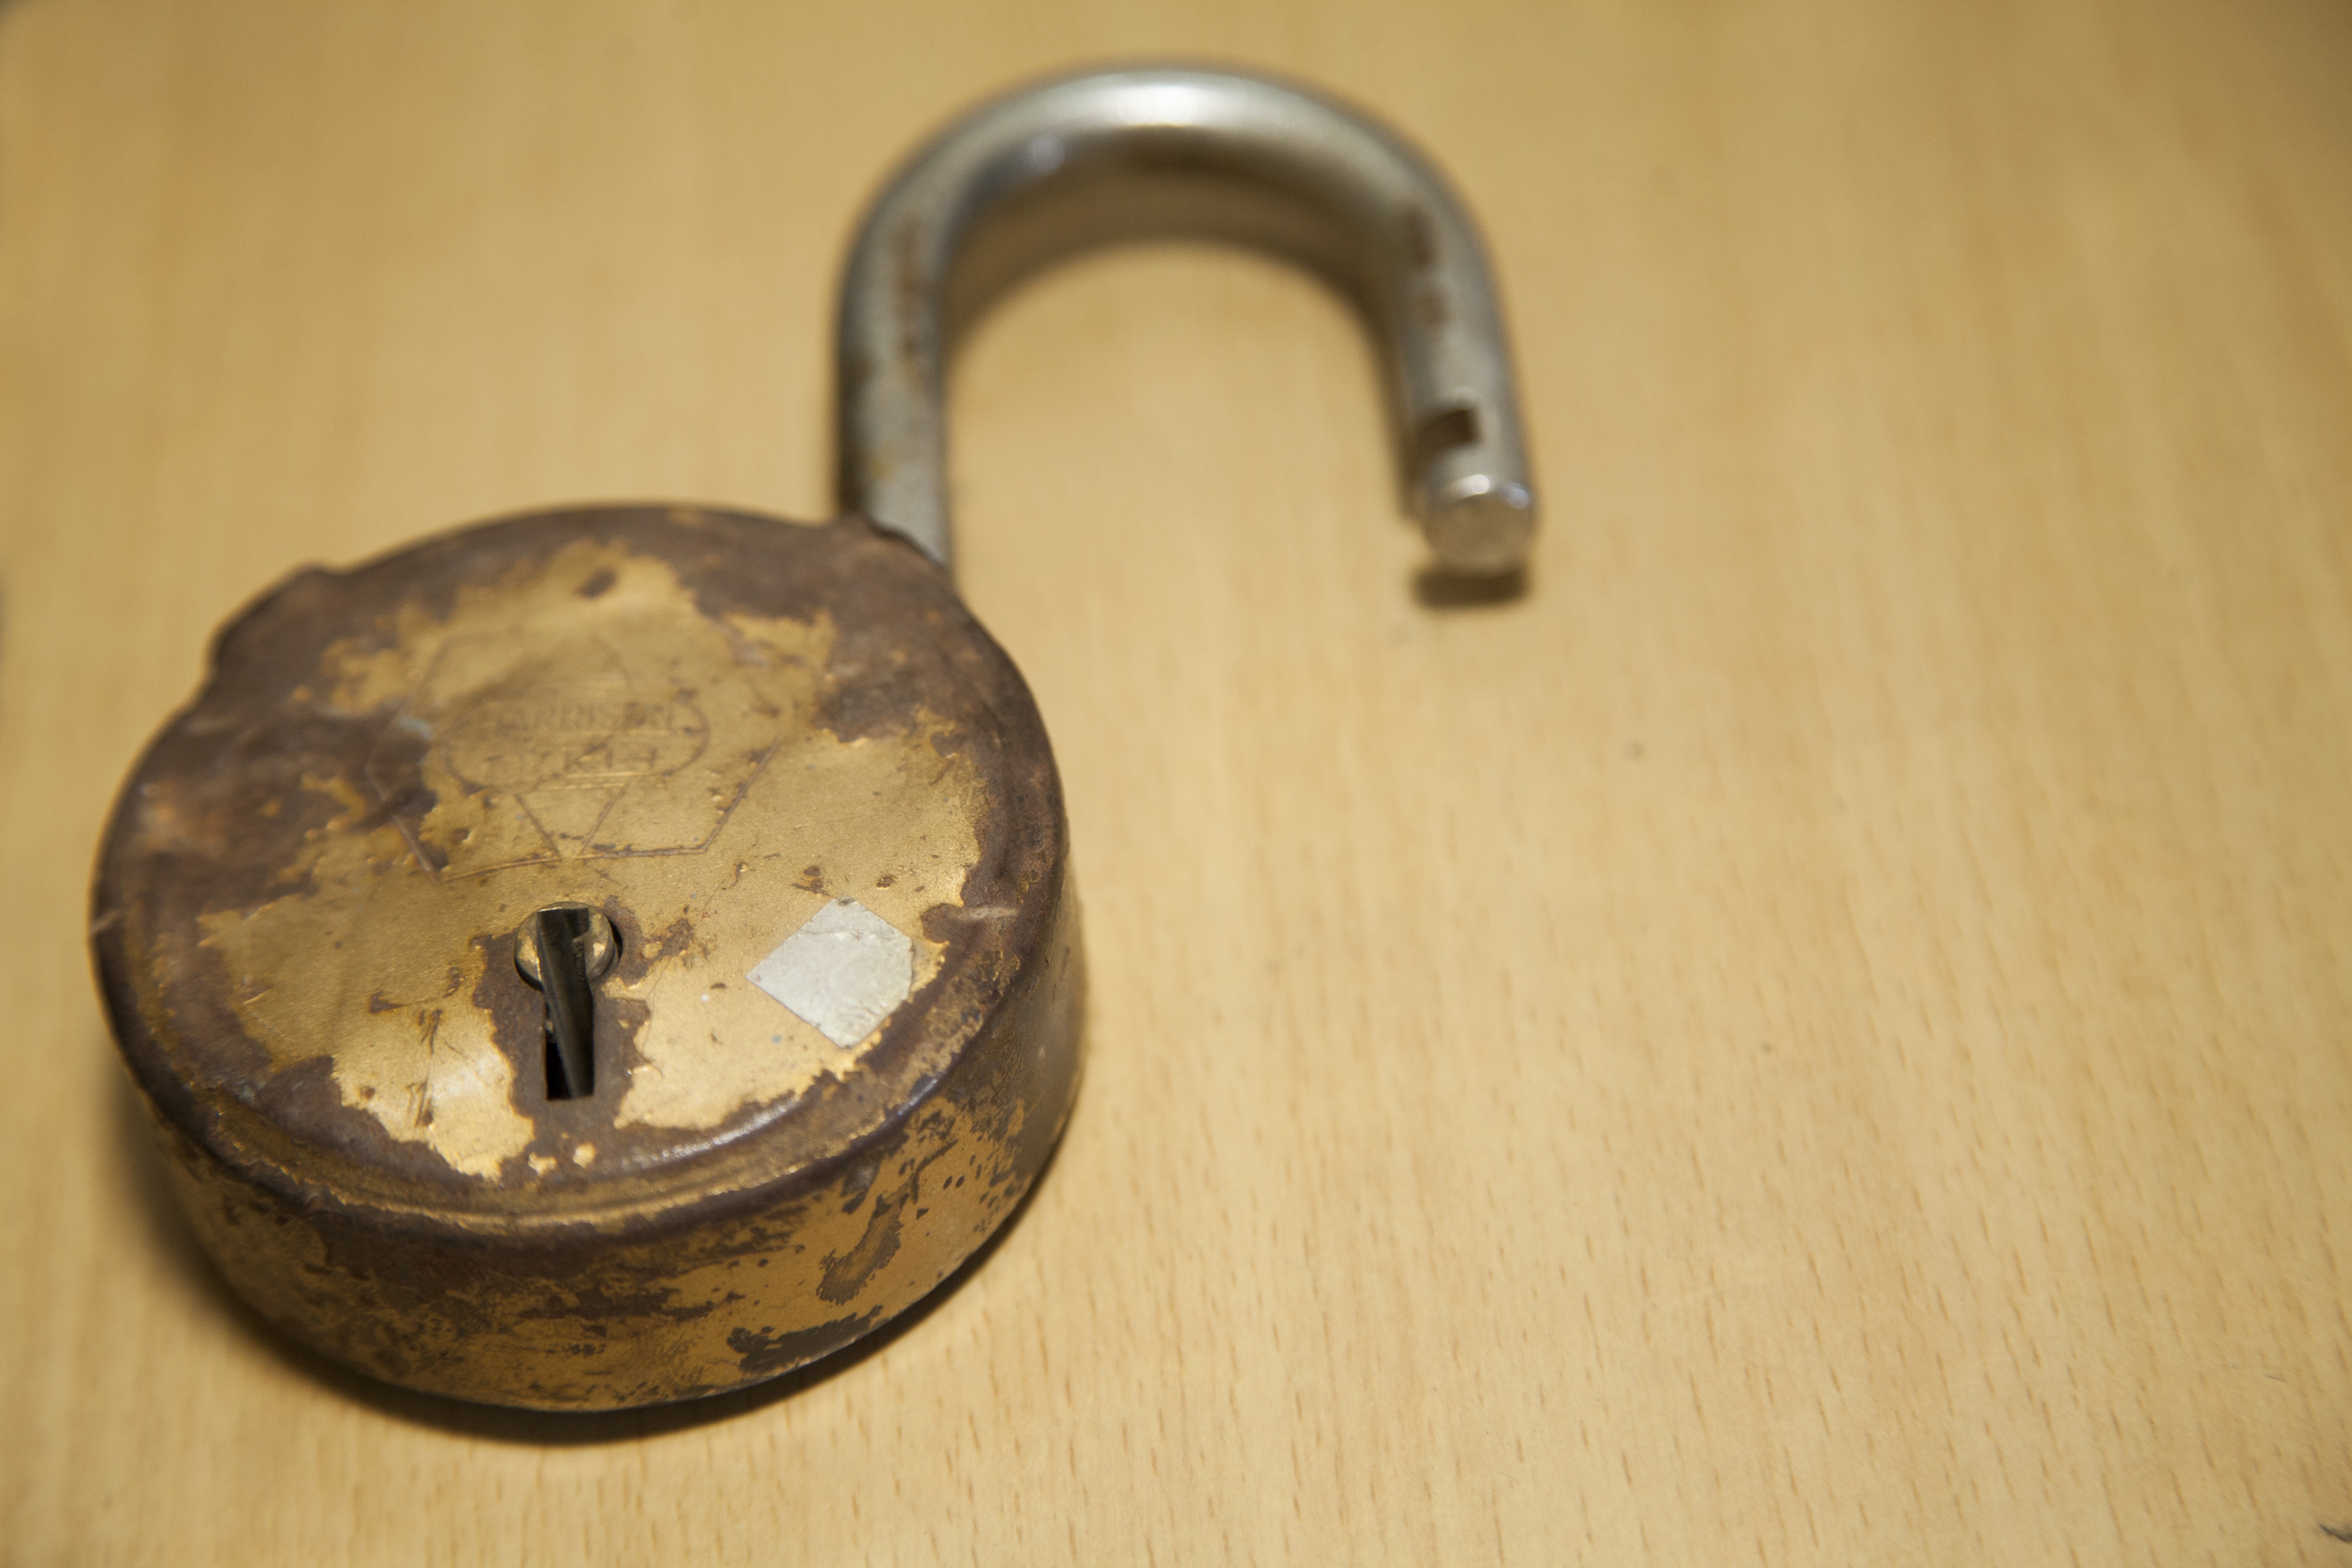
brass, lock, theft, hacked, old lock, broken lock, weathered lock, broken security, internet hacking, robbed